British passport

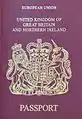
Non-biometric European Union passport issued after 1997

With the move to machine-readable passports, the UK decided to adopt the European Community format. On 15 August 1988, the Glasgow passport office became the first to issue burgundy-coloured machine-readable passports. They had the words 'European Community' on the cover, later changed to 'European Union' in 1997. The passport had 32 pages; while a 48-page version was made available with more space for stamps and visas. Two lines of machine-readable text were printed in ICAO format, and a section was included in which relevant terms ("surname", "date of issue", etc.) were translated into the official EU languages. Passports issued overseas did not all have a Machine Readable Zone, but these were introduced gradually as appropriate equipment was made available overseas.